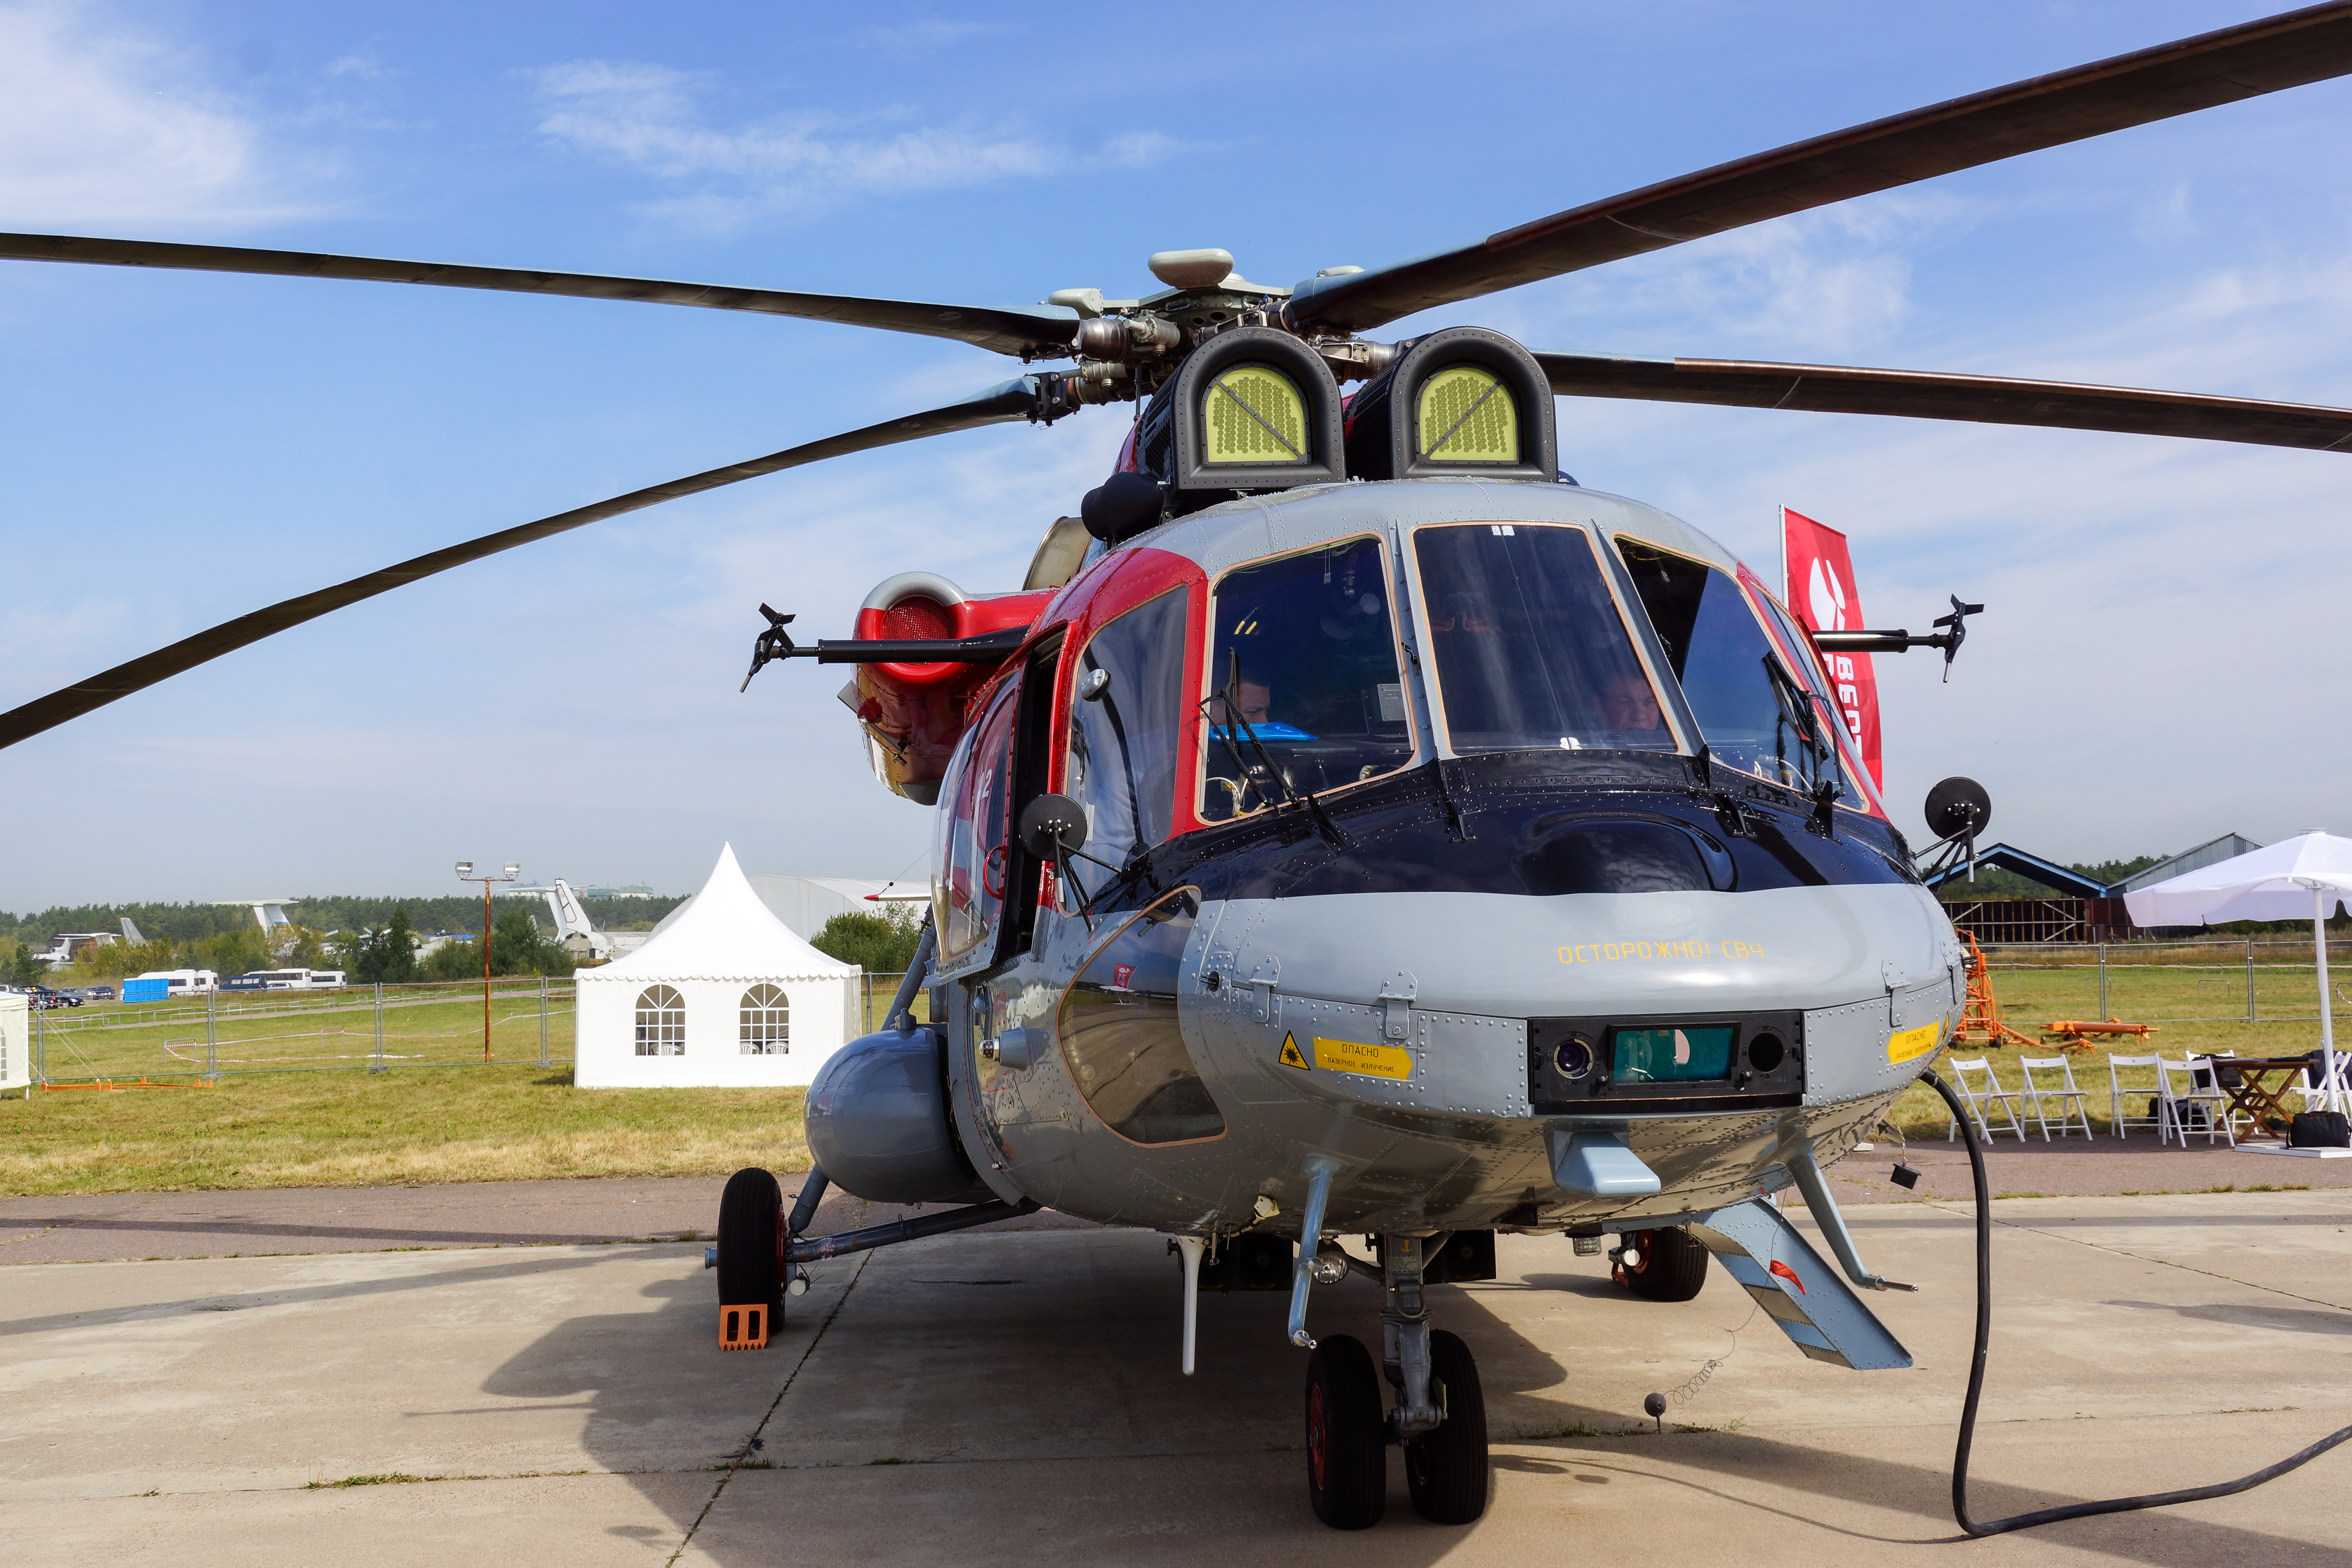
air show, statics, airplane, helicopter, aerodrome technology, aviation, military aviation, civil aviation, fighter, vehicle, sky, exhibition, maks, mode of transport, rotorcraft, aircraft, transport, automotive tire, helicopter rotor, aerospace engineering, glass, windshield, air travel, service, automotive wheel system, iron, military aircraft, tread, umbrella, aerospace manufacturer, machine, law enforcement, pilot, rolling, tent, tire care, air force, parking